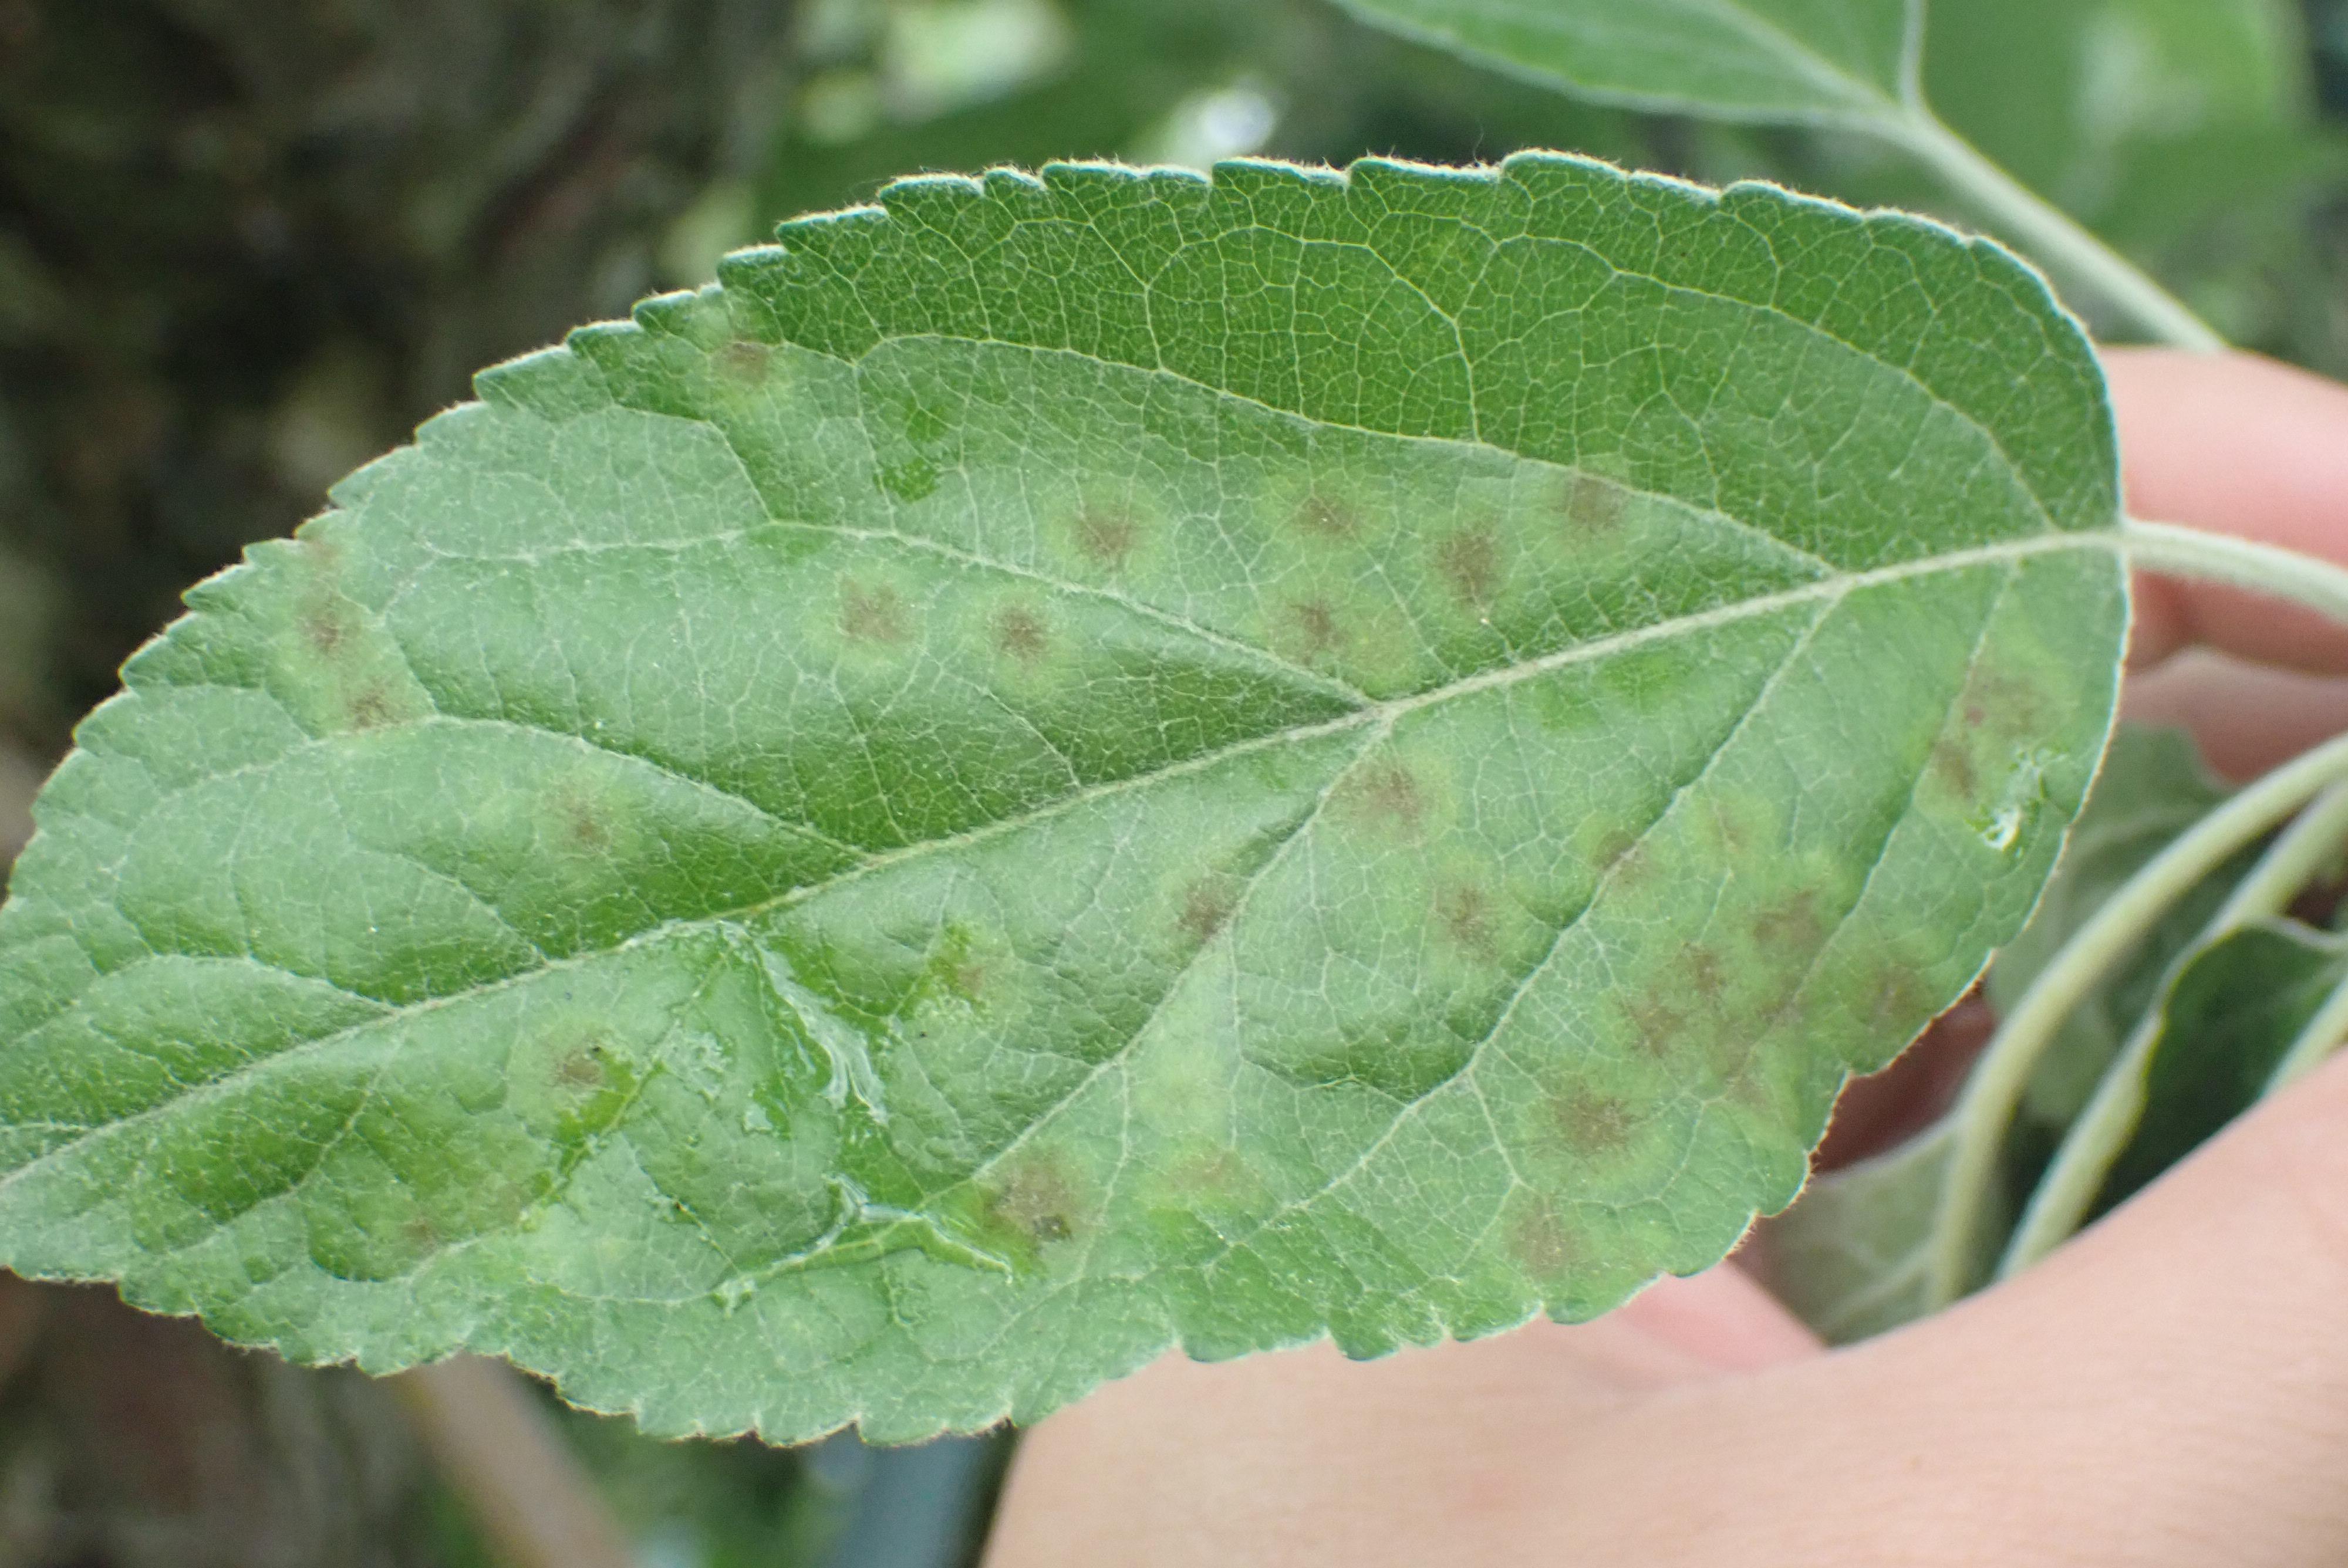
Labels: scab